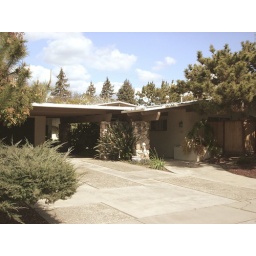
Awesome mid century house with original white rock roof! (though you cant quite see it in the photo)Modesto, CA.